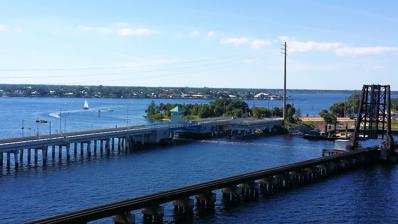
Building: Old Roosevelt Bridge
Country: United States of America
Year built: 1934
Bridge in Florida, United States of America Old Roosevelt Bridge Coordinates 27°12′11″N 80°15′38″W / 27.203092°N 80.260676°W / 27.203092; -80.260676 Carries CR 707 ( Dixie Highway ) Crosses St. Lucie River Locale Stuart, Florida Owner Florida Department of Transportation Maintained by Louis Berger Hawthorne Services ID number 890003 Followed by Roosevelt Bridge Characteristics Design Bascule bridge Material Steel Total length 1,229 feet Width 28 feet History Opened 1964 Statistics Daily traffic 11,500 Location The Old Roosevelt Bridge (also called the St. Lucie River Bridge ) is a bascule bridge that carries the old Dixie Highway ( County Road 707 ) across the St. Lucie River in Stuart, Florida . The current bridge was built in 1964 and is a low-level bascule bridge . History The first bridge built at this site to carry the Dixie Highway over the St. Lucie River was a swing bridge in 1918.  This first bridge was named the Henry Flagler Bridge , named for the founder of the parallel Florida East Coast Railway .  The route over the bridge would receive the designation of US 1 in 1926. In 1934, the swing bridge was replaced by a two-lane bascule bridge. The original swing bridge was then dismantled but its swing span was reused a year later for the Torry Island Swing Bridge near Belle Glade , where it still operates today. The bridge was named Roosevelt Bridge after President Franklin D. Roosevelt , whose New Deal funded the bridge's construction. Roadway view in 2017, with draw span up A second two-lane bascule bridge (the one operating today) was built in 1964 right next to the 1934 bridge in an effort to widen the river crossing to four lanes.  The newer bridge would carry northbound traffic, while the 1934 bridge would carry southbound traffic. When the new high-level Roosevelt Bridge was completed in 1996, US 1 was rerouted over the new span.  After the new bridge opened, the Old Roosevelt Bridge remained in service for local traffic and was reduced to two lanes on the 1964 bascule bridge.  The 1934 bridge, which had operated for over 60 years, was then demolished. Although a small part of the 1934 span still stands abandoned on the north side of the river. Although the rest of the old Dixie Highway adjacent to the bridge has been given to the city of Stuart, the Florida Department of Transportation continues to maintain the bridge as unsigned State Road 707 . References